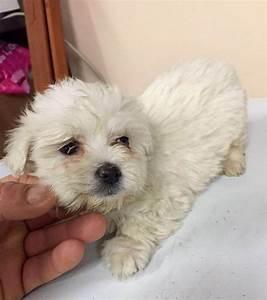
dog